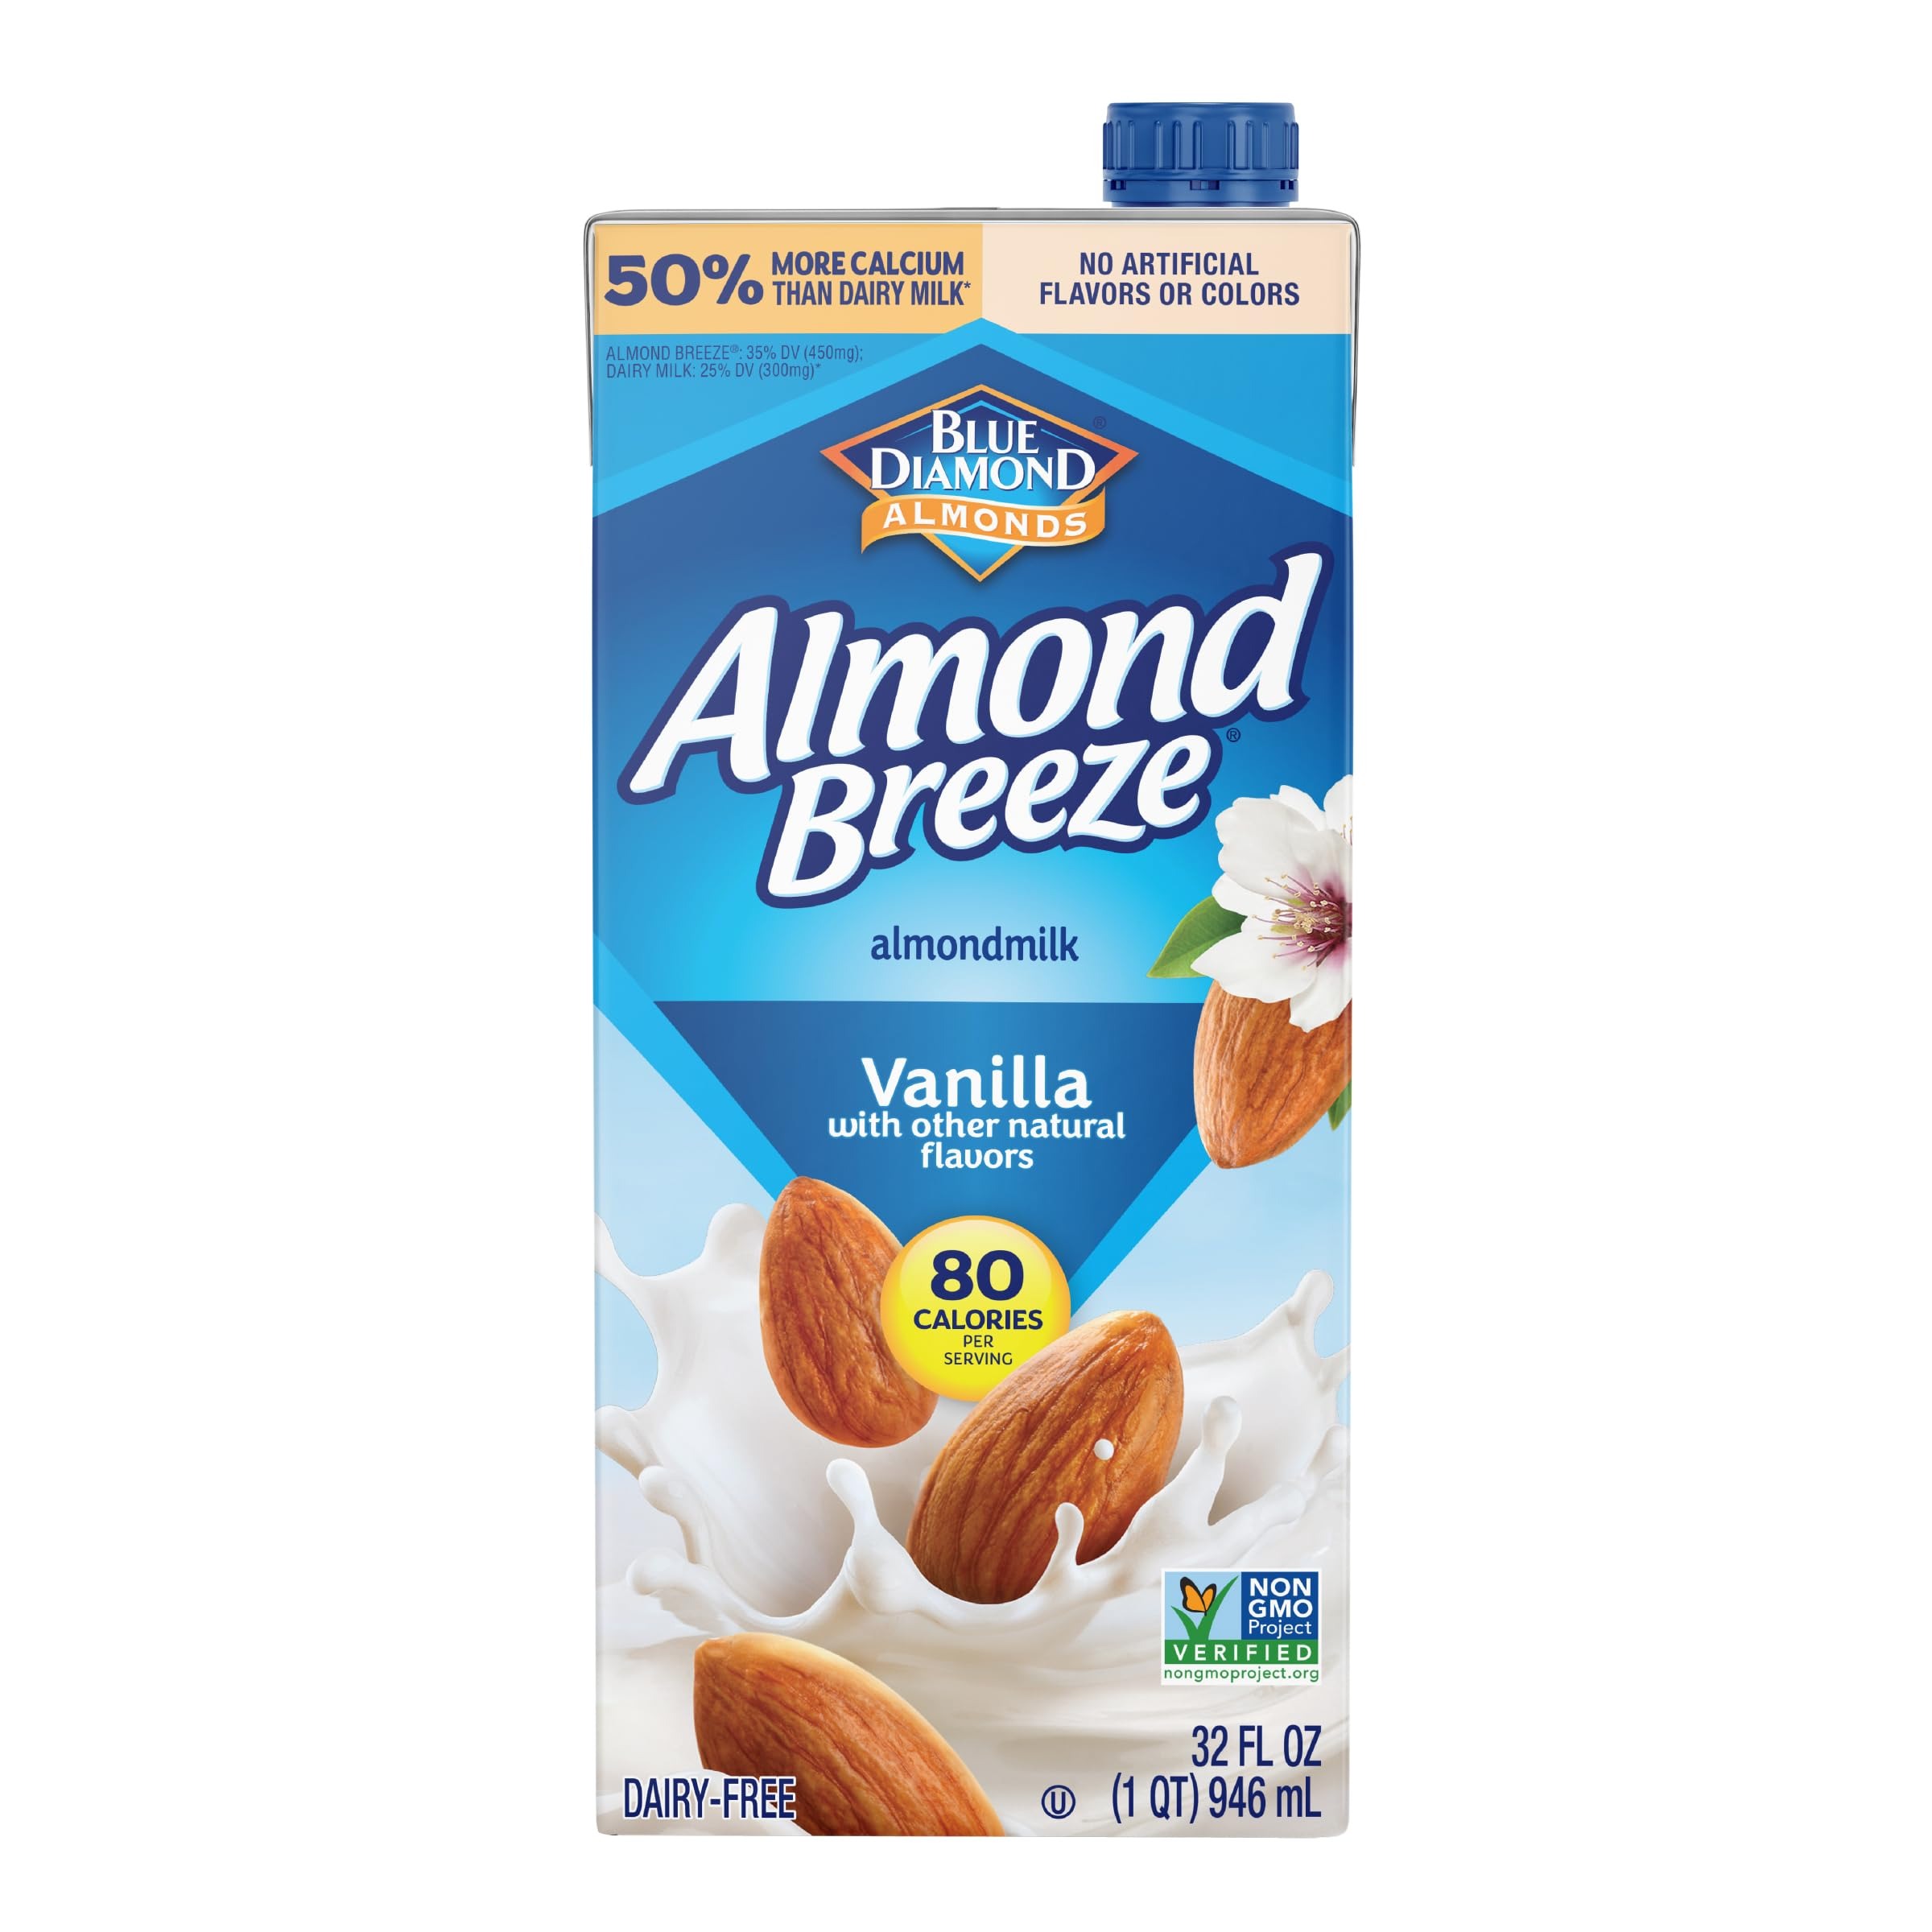
Item Name: Blue Diamond Almonds Breeze Dairy Free Almondmilk, Vanilla, 384 Fl Oz (Pack of 12)
Bullet Point 1: Contains 12 - 32 ounce shelf stable containers
Bullet Point 2: A deliciously creamy lactose-free alternative to dairy, soymilk and ricemilk
Bullet Point 3: Only 30 calories per serving
Bullet Point 4: Low on the glycemic index, making it an ideal choice for people who want to avoid sugar
Bullet Point 5: Non-GMO Project Verified, soy free, gluten free, calcium enriched
Value: 384.0
Unit: Fl. Oz

Price: 3.49